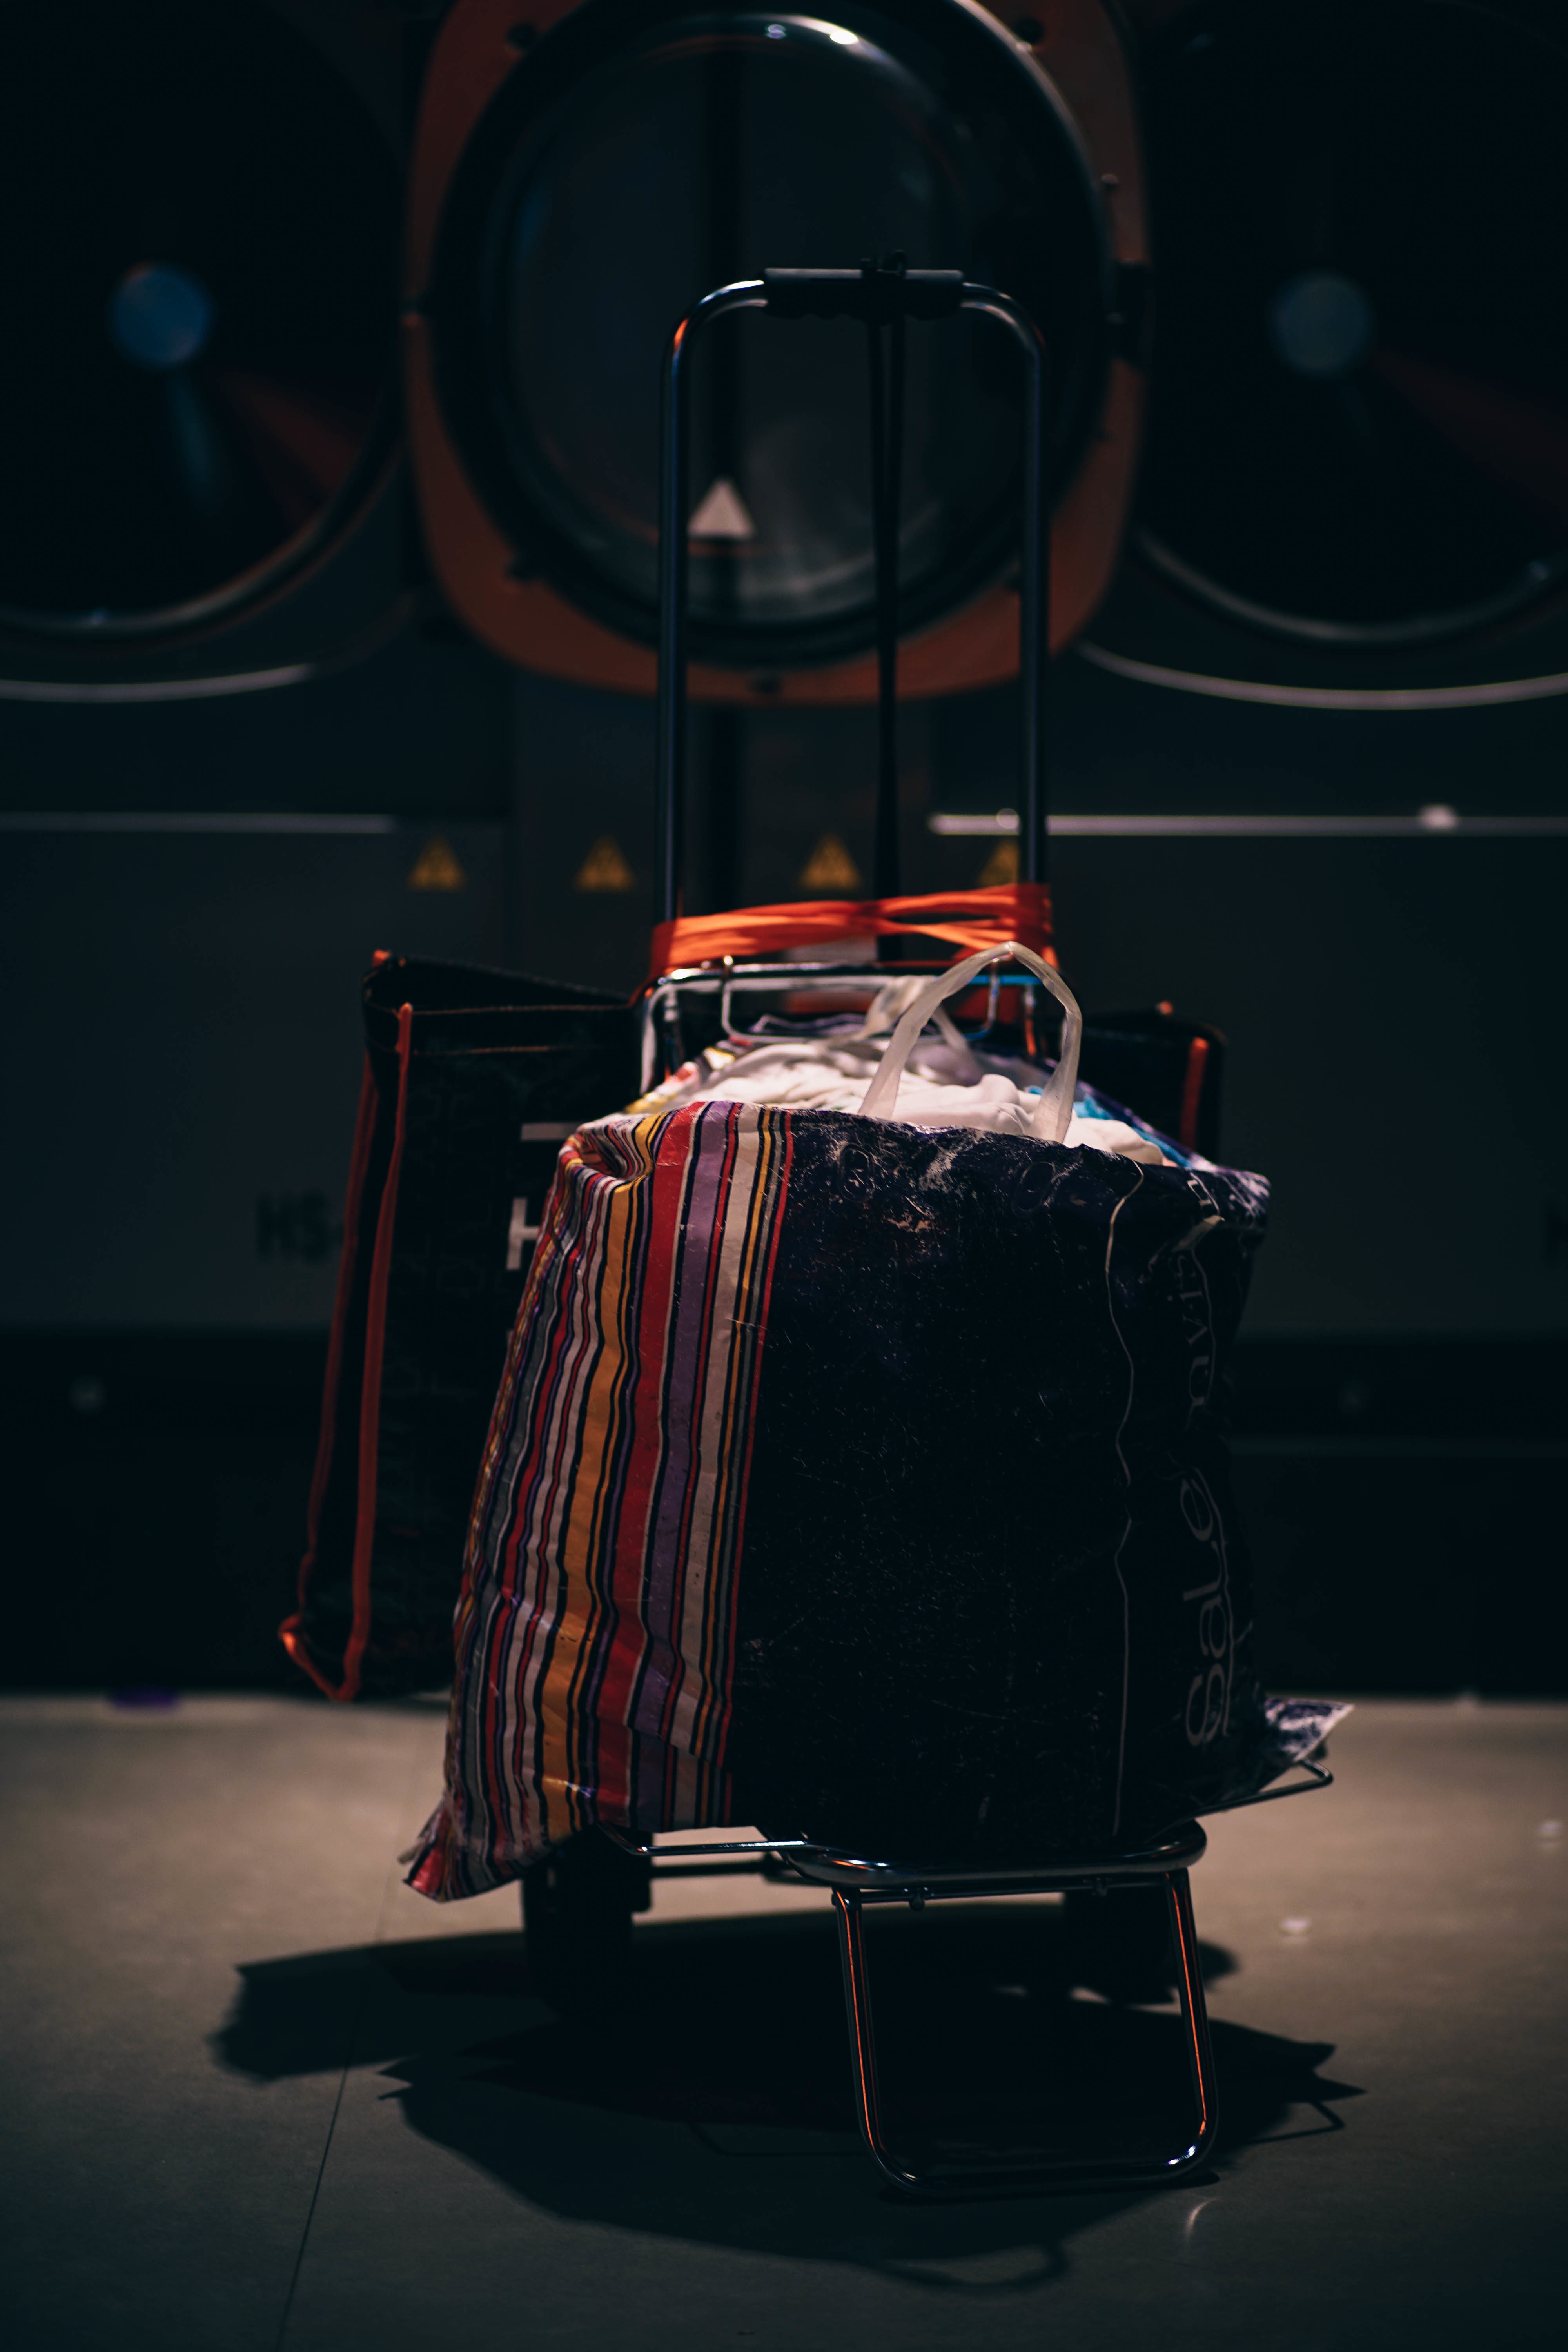
music, color, darkness, black, drum, performance art, theatre, stage, performance, drums, drummer, entertainment, performing arts, skin head percussion instrument